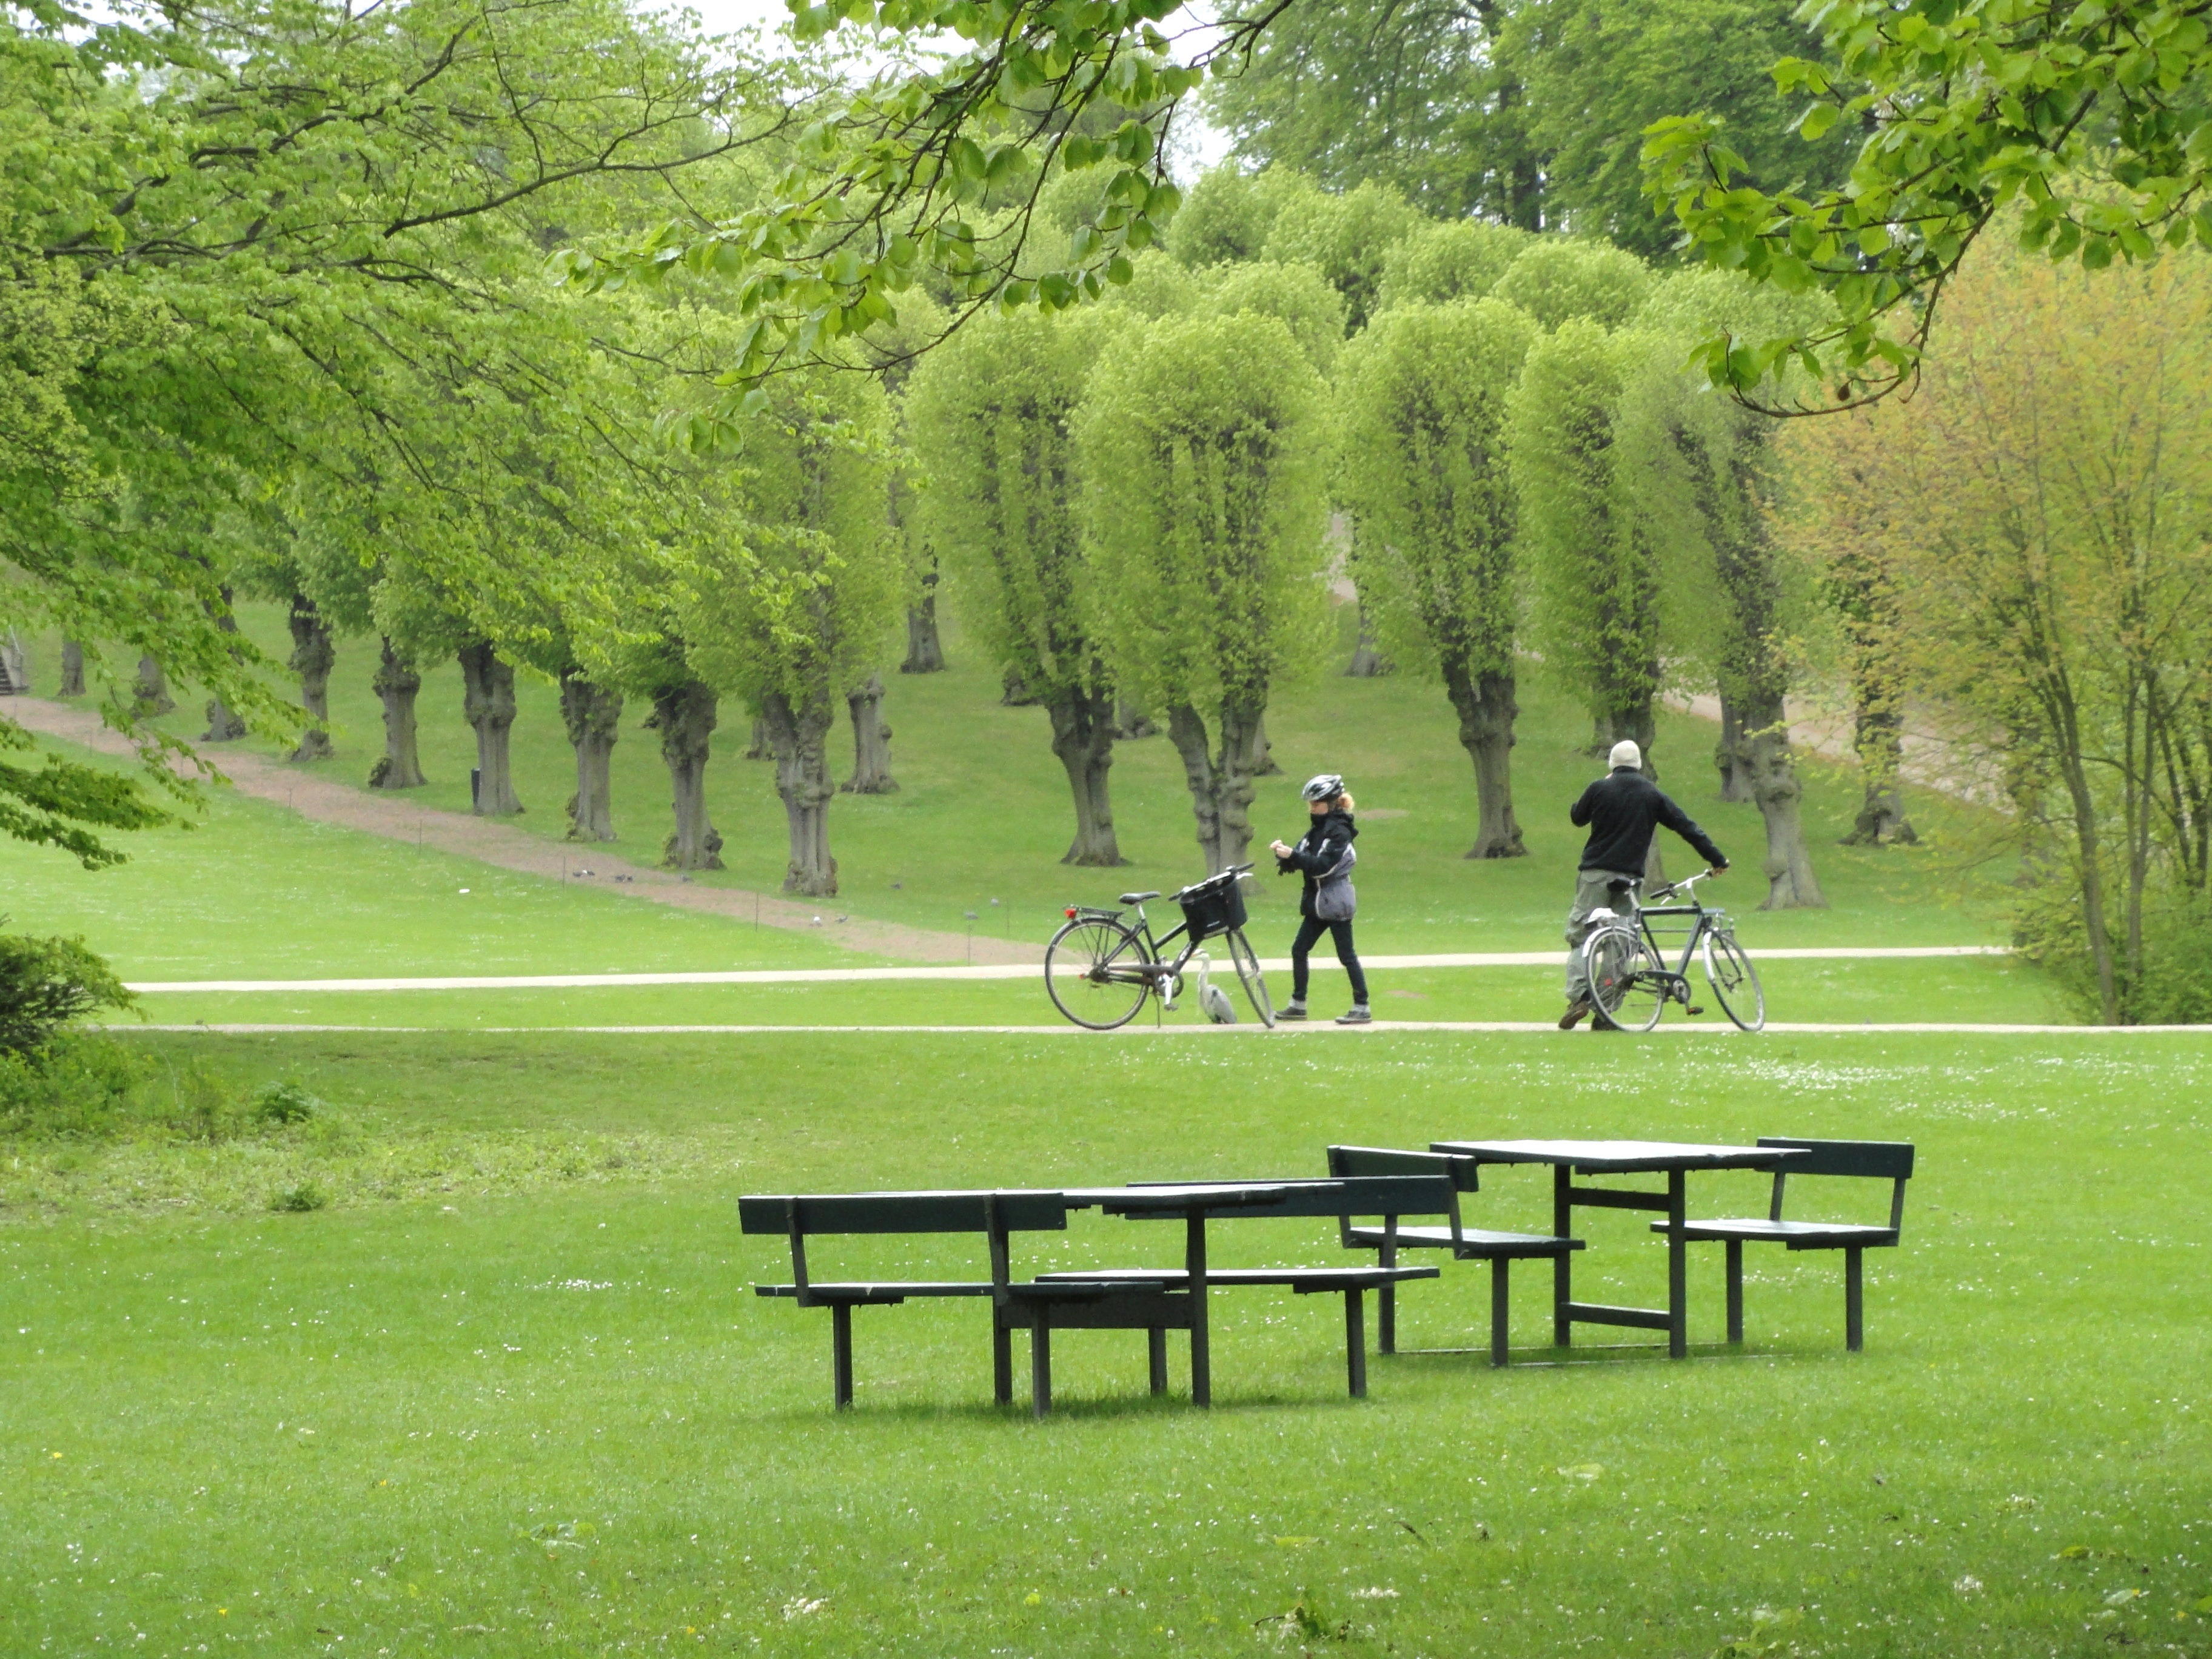
man, landscape, tree, nature, grass, woman, lawn, meadow, summer, spring, green, scenic, pasture, park, golf club, trees, outside, denmark, copenhagen, seats, benches, bicyclists, sport venue